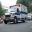
Label: ambulance